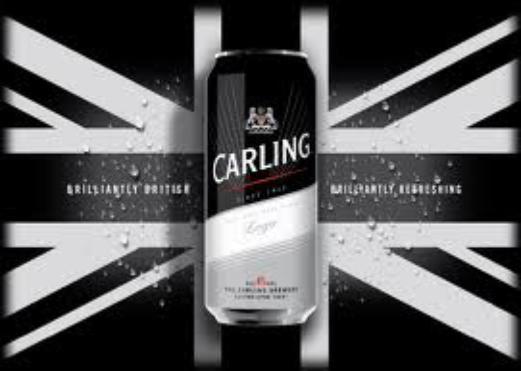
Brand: Carling
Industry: Food